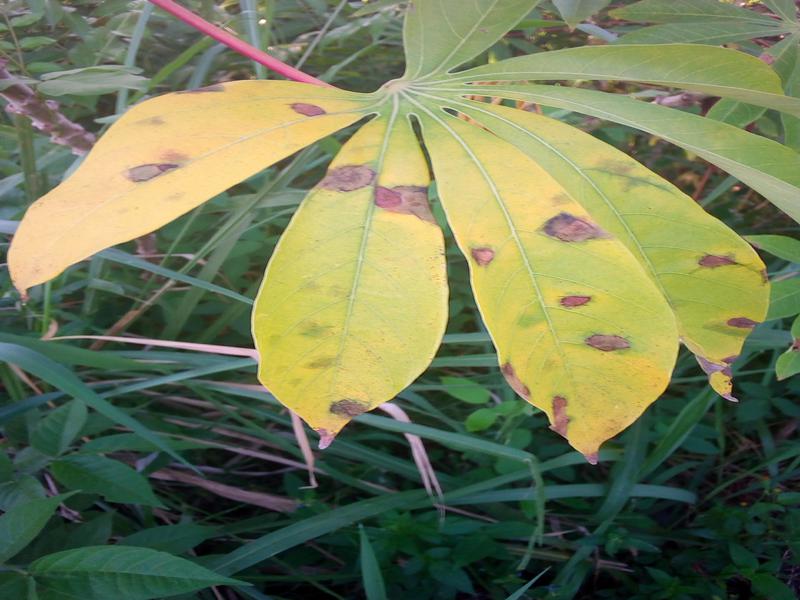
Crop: cassava
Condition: bacterial_blight